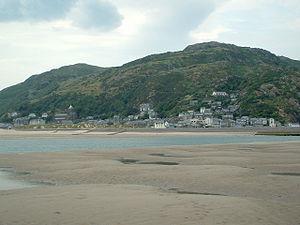
Barmouth est une ville de l'ancien comté de Meirionnydd, aujourd'hui incluse dans le comté du Gwynedd, dans le nord-ouest du pays de Galles, dans l'estuaire formé par la rivière Mawddach et la baie de Cardigan. Elle possède le statut de communauté.